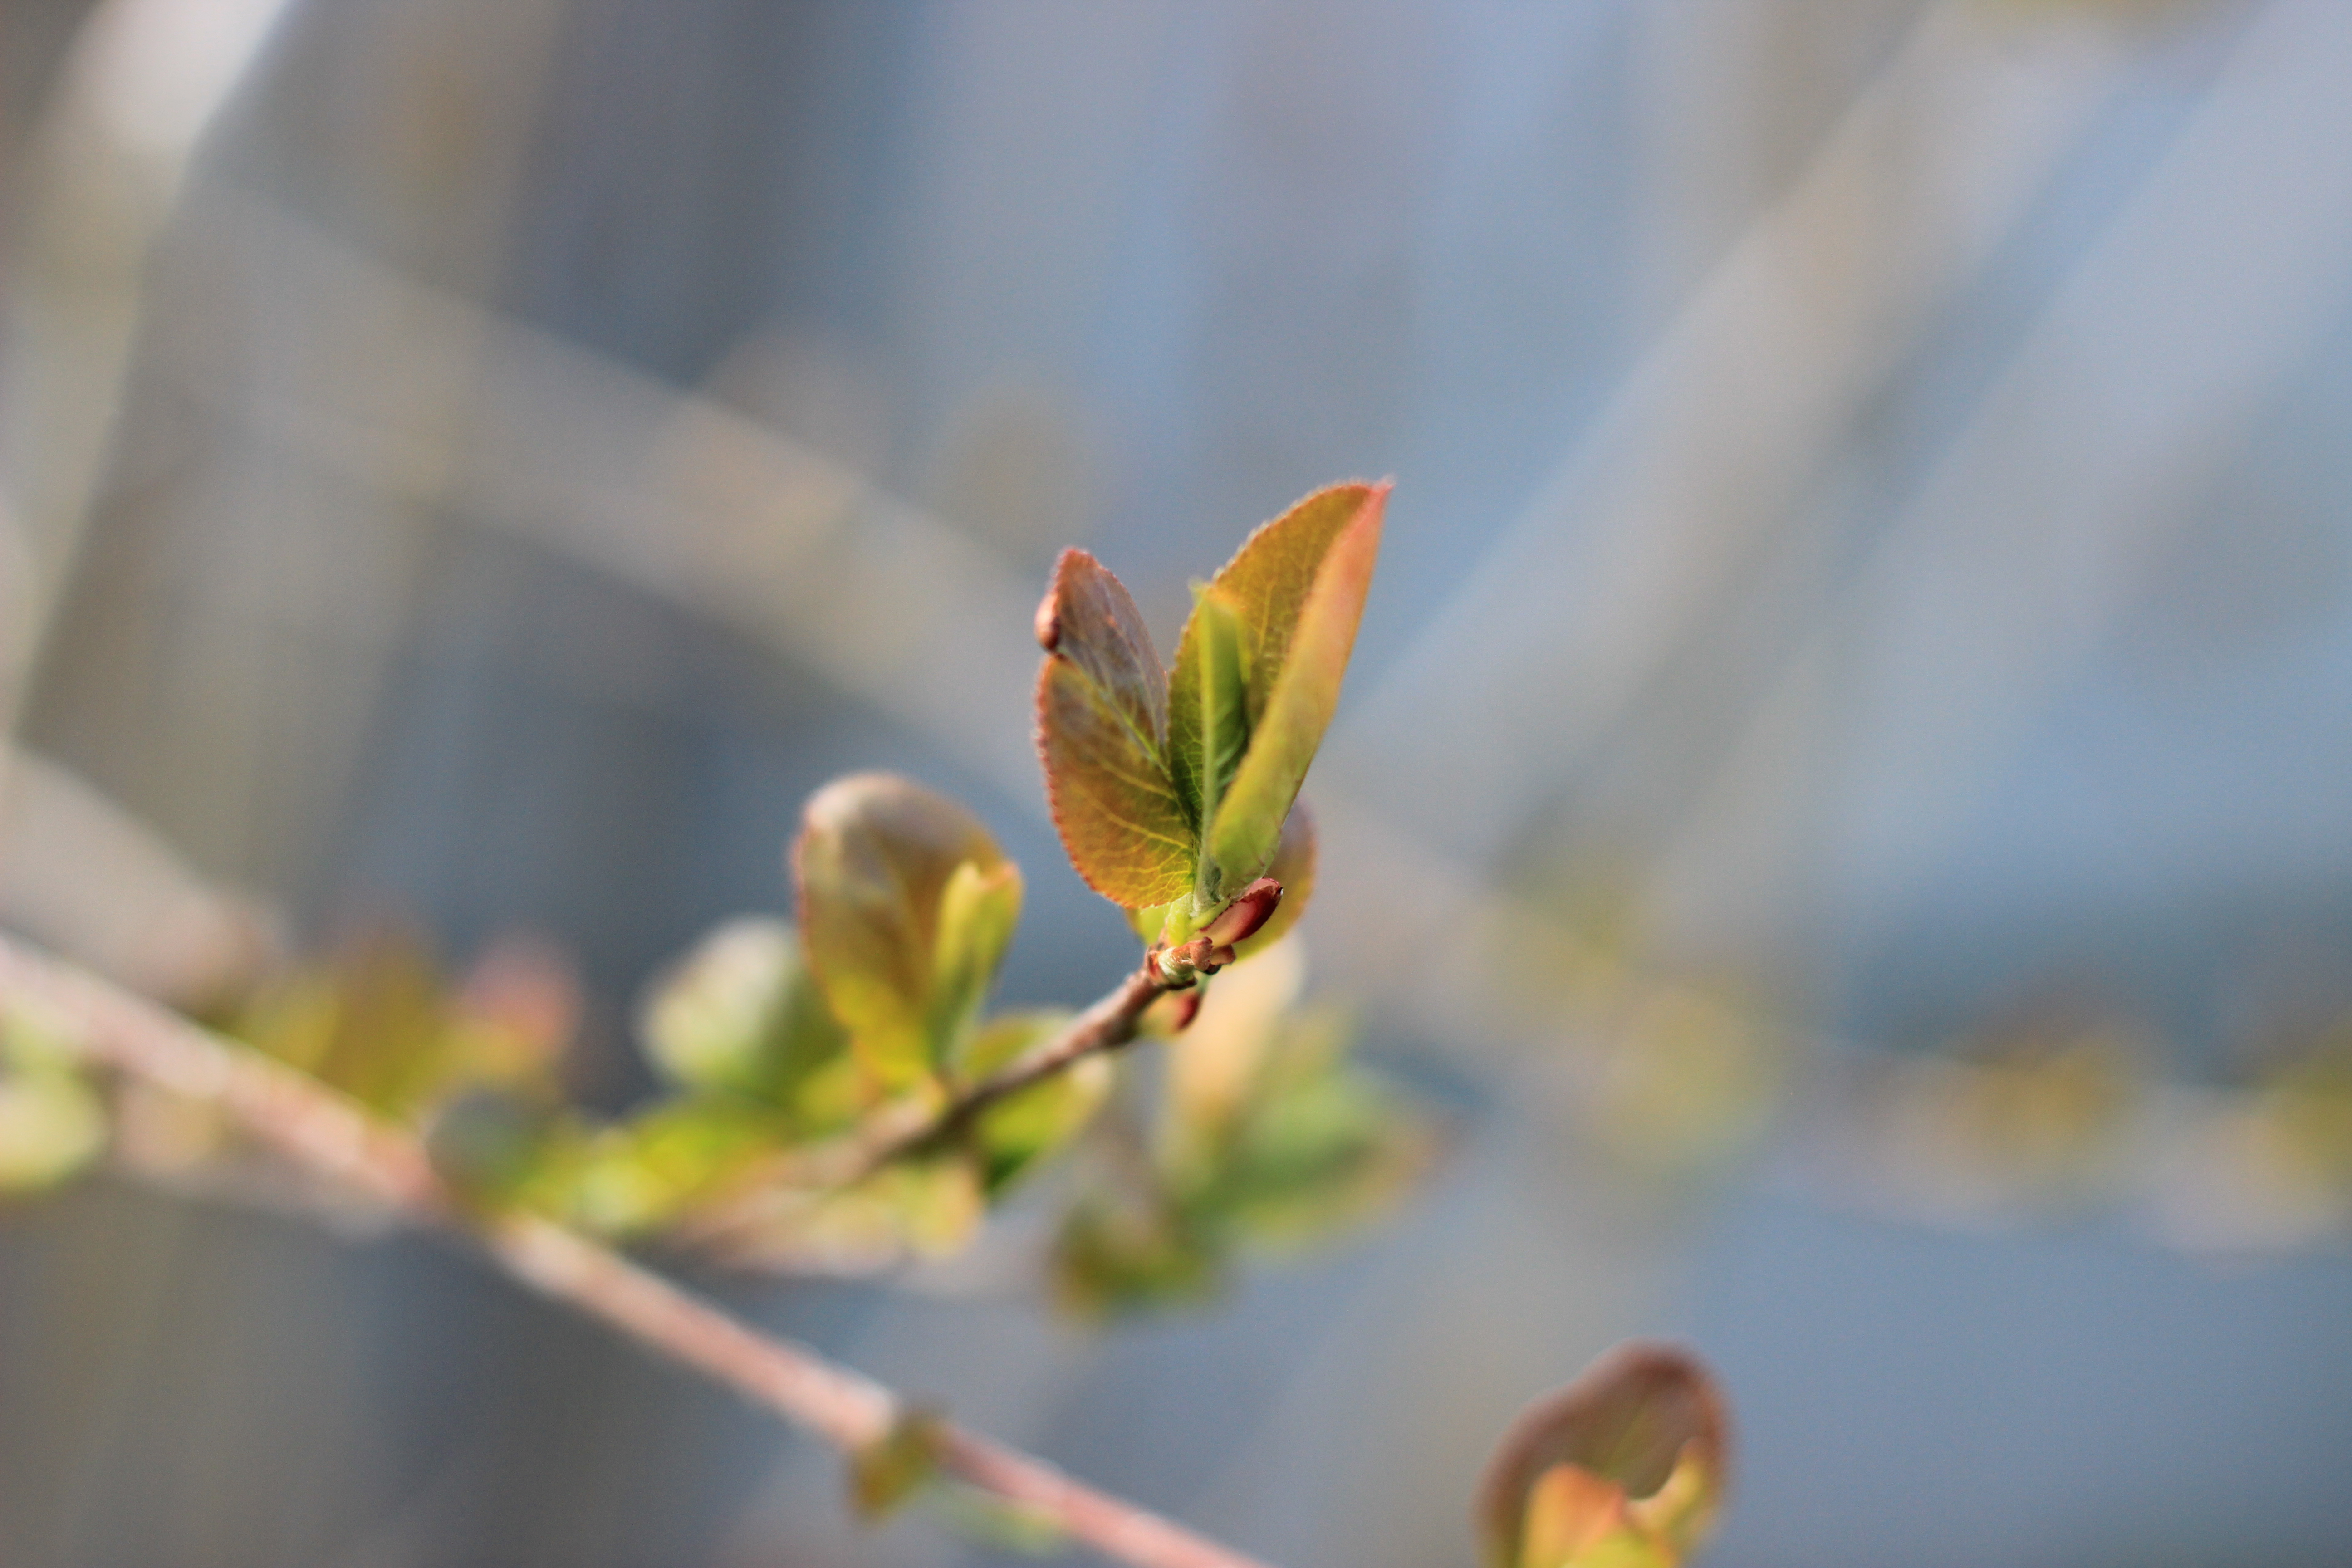
spring, shoot, leaves, leaf, branch, tree, bush, vegetable garden, garden, raspberries, berries, twig, plant, natural landscape, wood, terrestrial plant, Tints and shades, flowering plant, deciduous, grass, bud, macro photography, plant stem, natural material, landscape, glass, autumn